Women on the Republican side of the Spanish Civil War

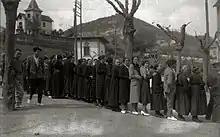
Men and women wait at Escuela Biteri in Hernani to vote in the 1933 elections.

The Spanish monarchy ended in 1931. Following this and the end of the Dictatorship of Primo de Rivera, the Second Republic was formed. The Second Republic had three elections before being replaced by the Franco dictatorship. These elections were held in 1931, 1933 and 1936.